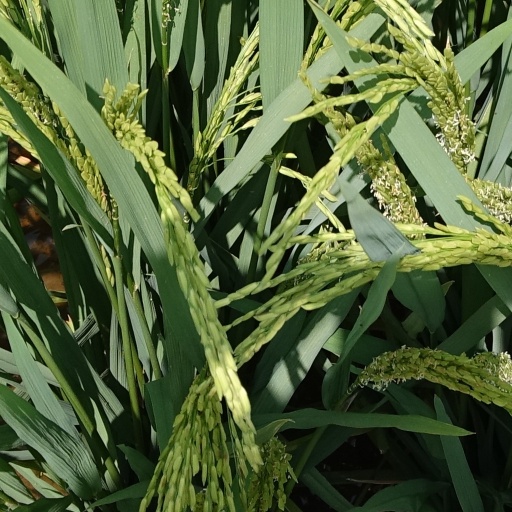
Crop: rice